Soho Line

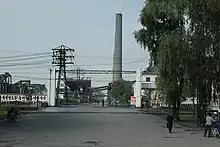
The entrance to the February 8 Vinylon Complex at Pinallon Station.

The pink background indicates that that section is electrified narrow gauge.